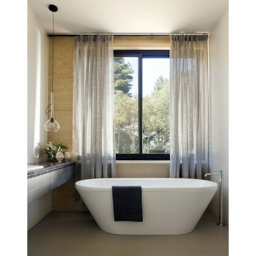
a specific by nature , dynamic design